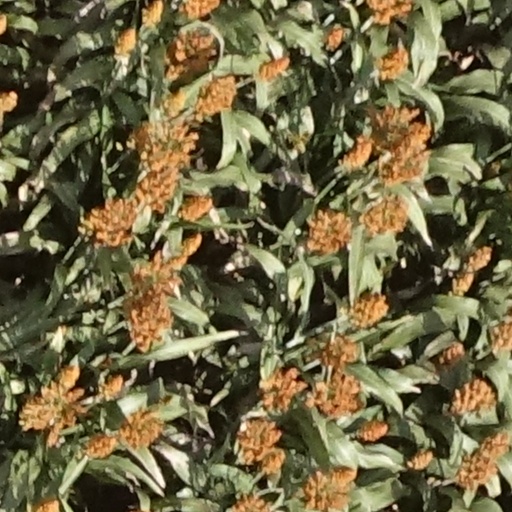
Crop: sorghum